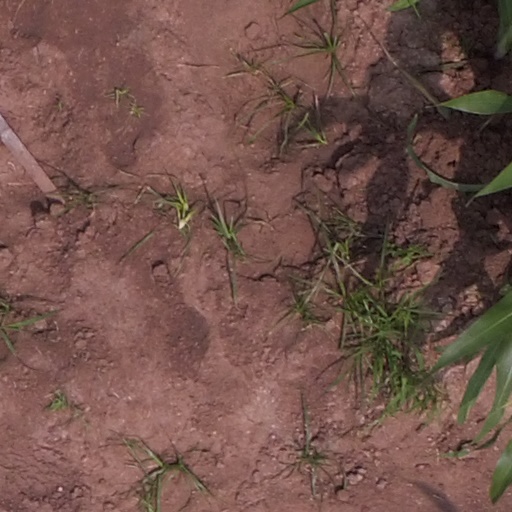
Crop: maize; corn